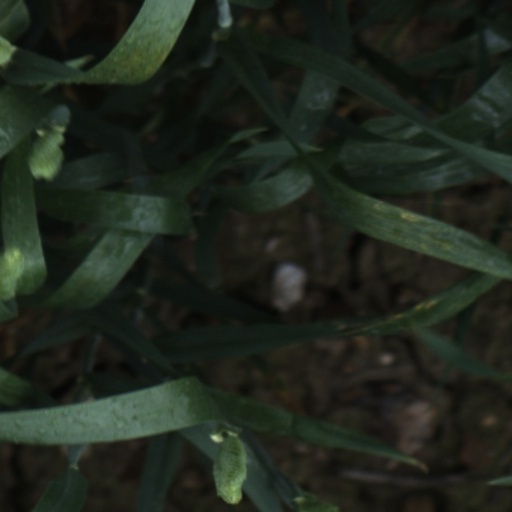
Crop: wheat